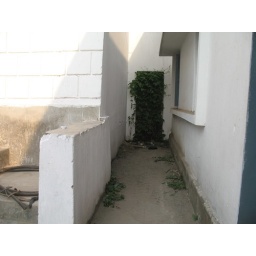
Entrance behid auditorium blocked....countless periods spent behind this building near the water tank....